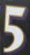
Number: 5